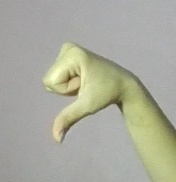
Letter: waw